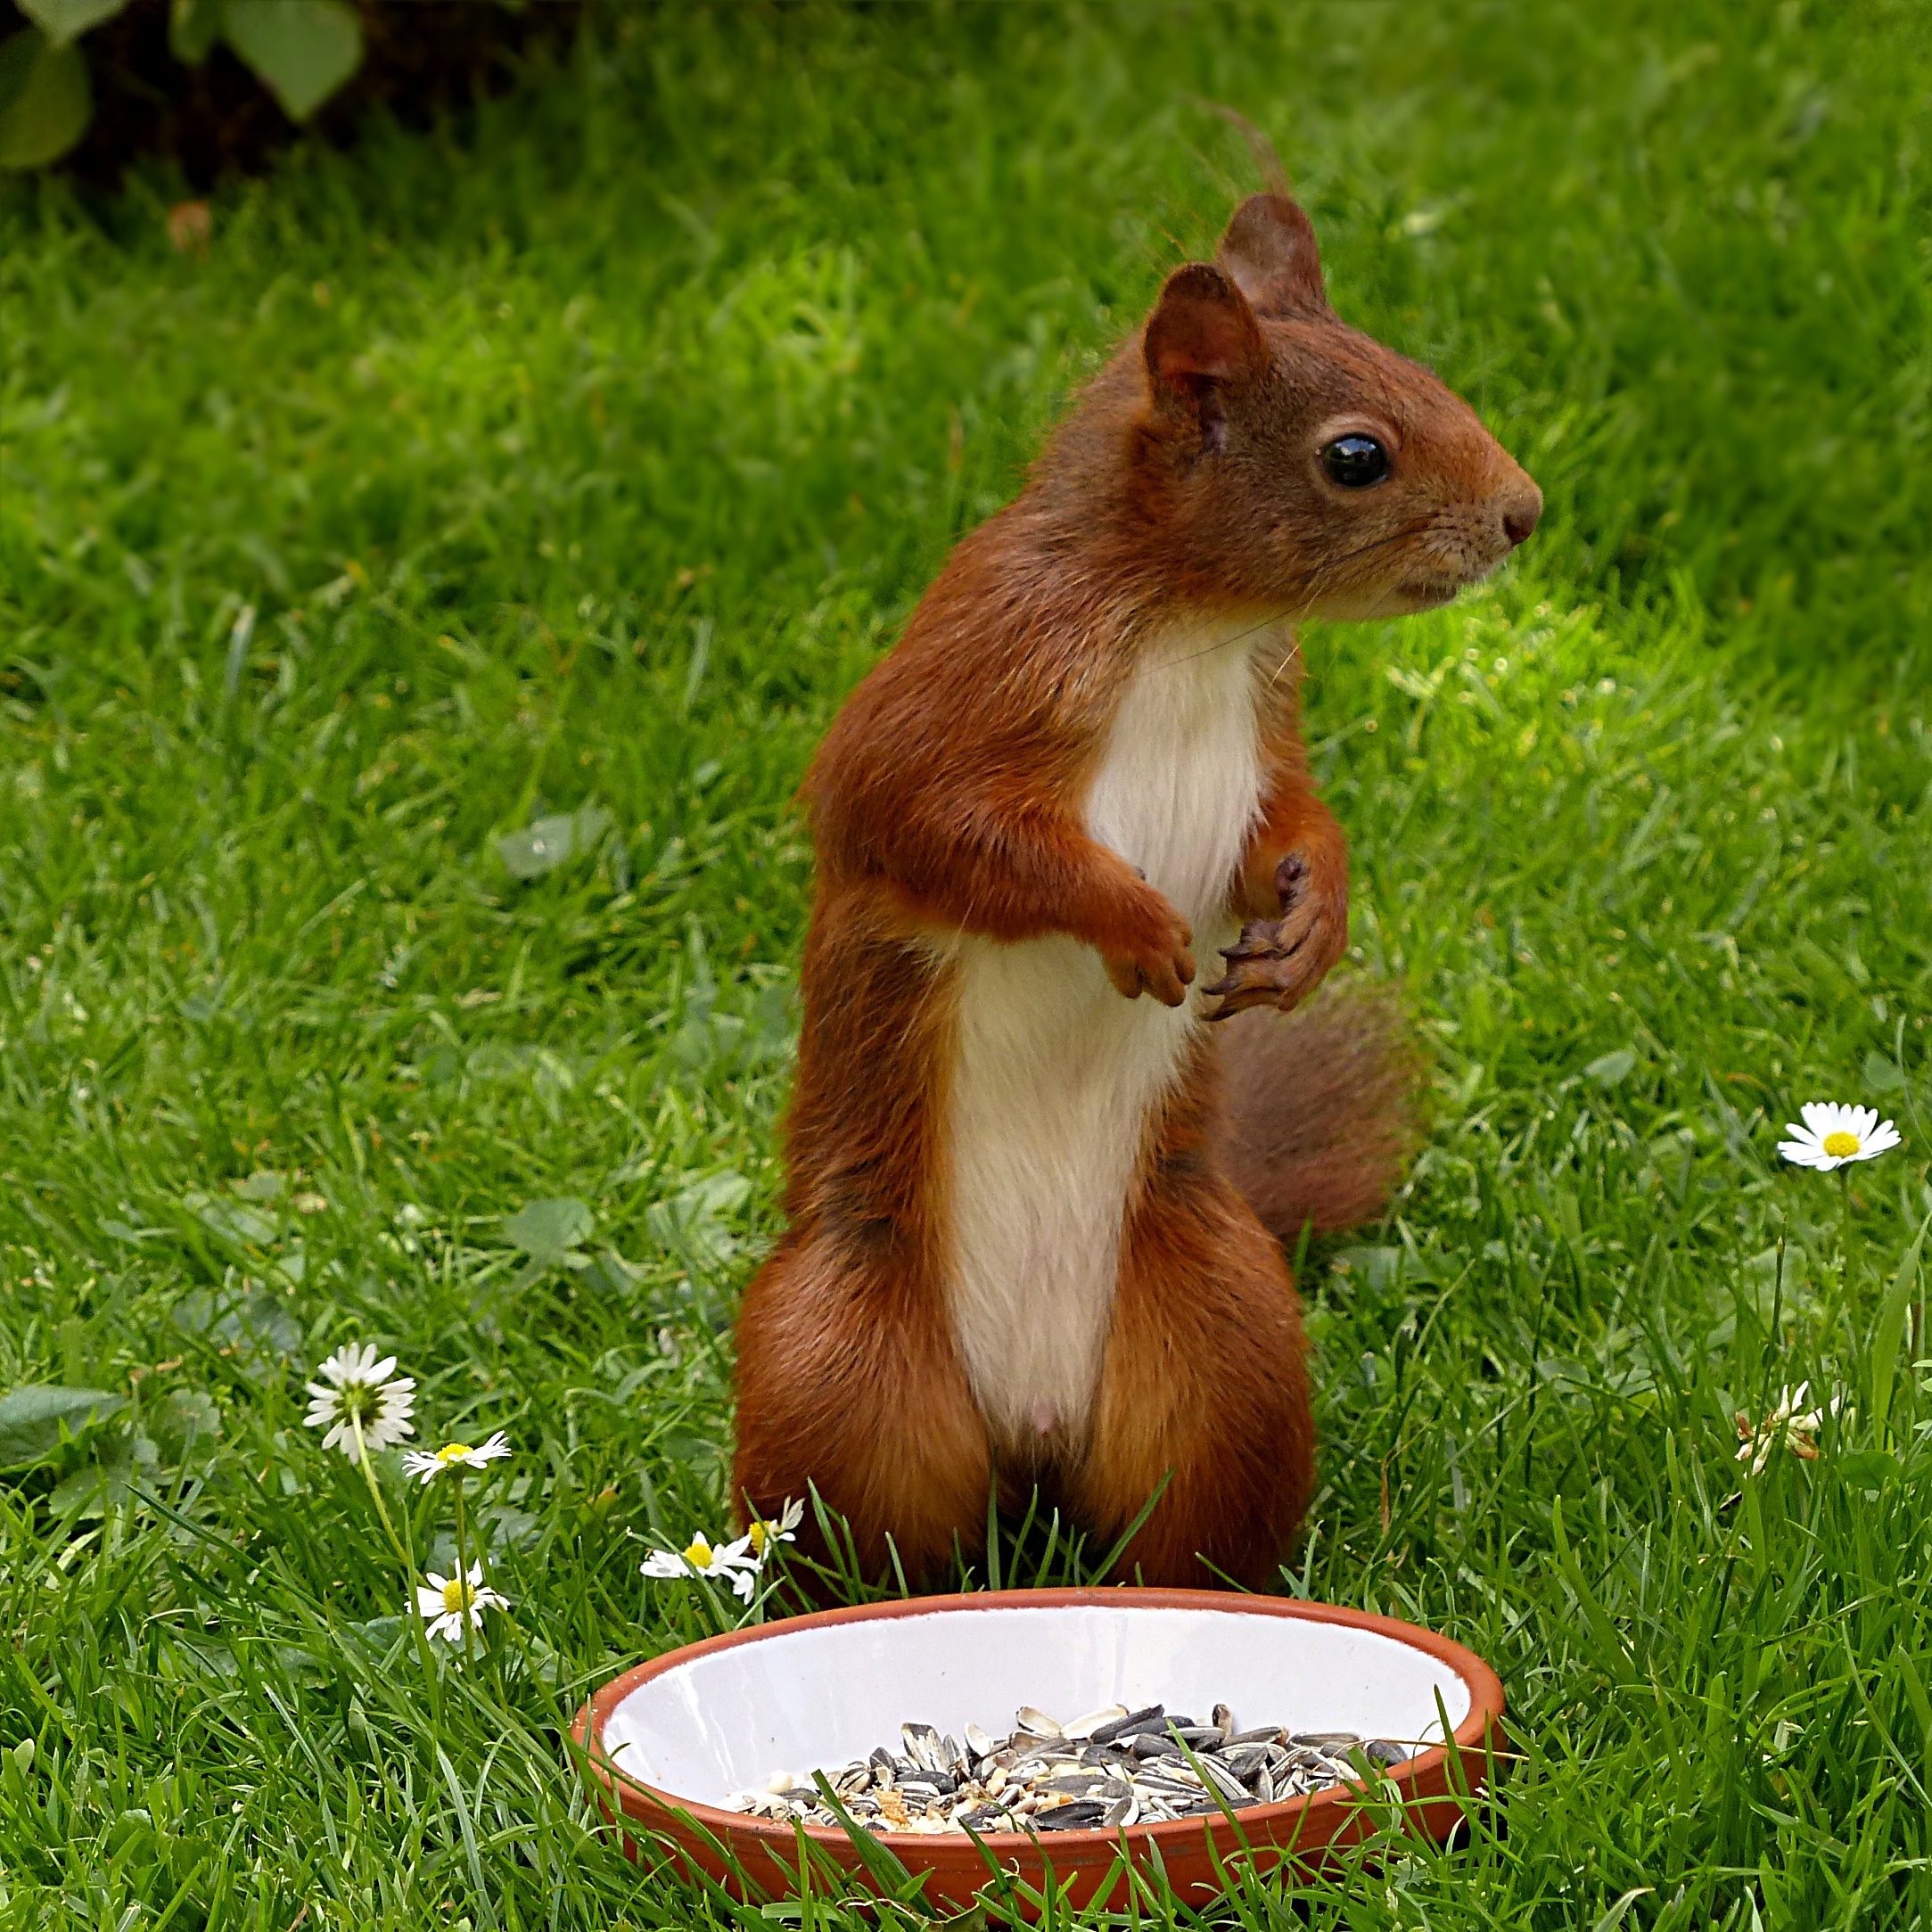
grass, animal, cute, wildlife, mammal, squirrel, rodent, fauna, vertebrate